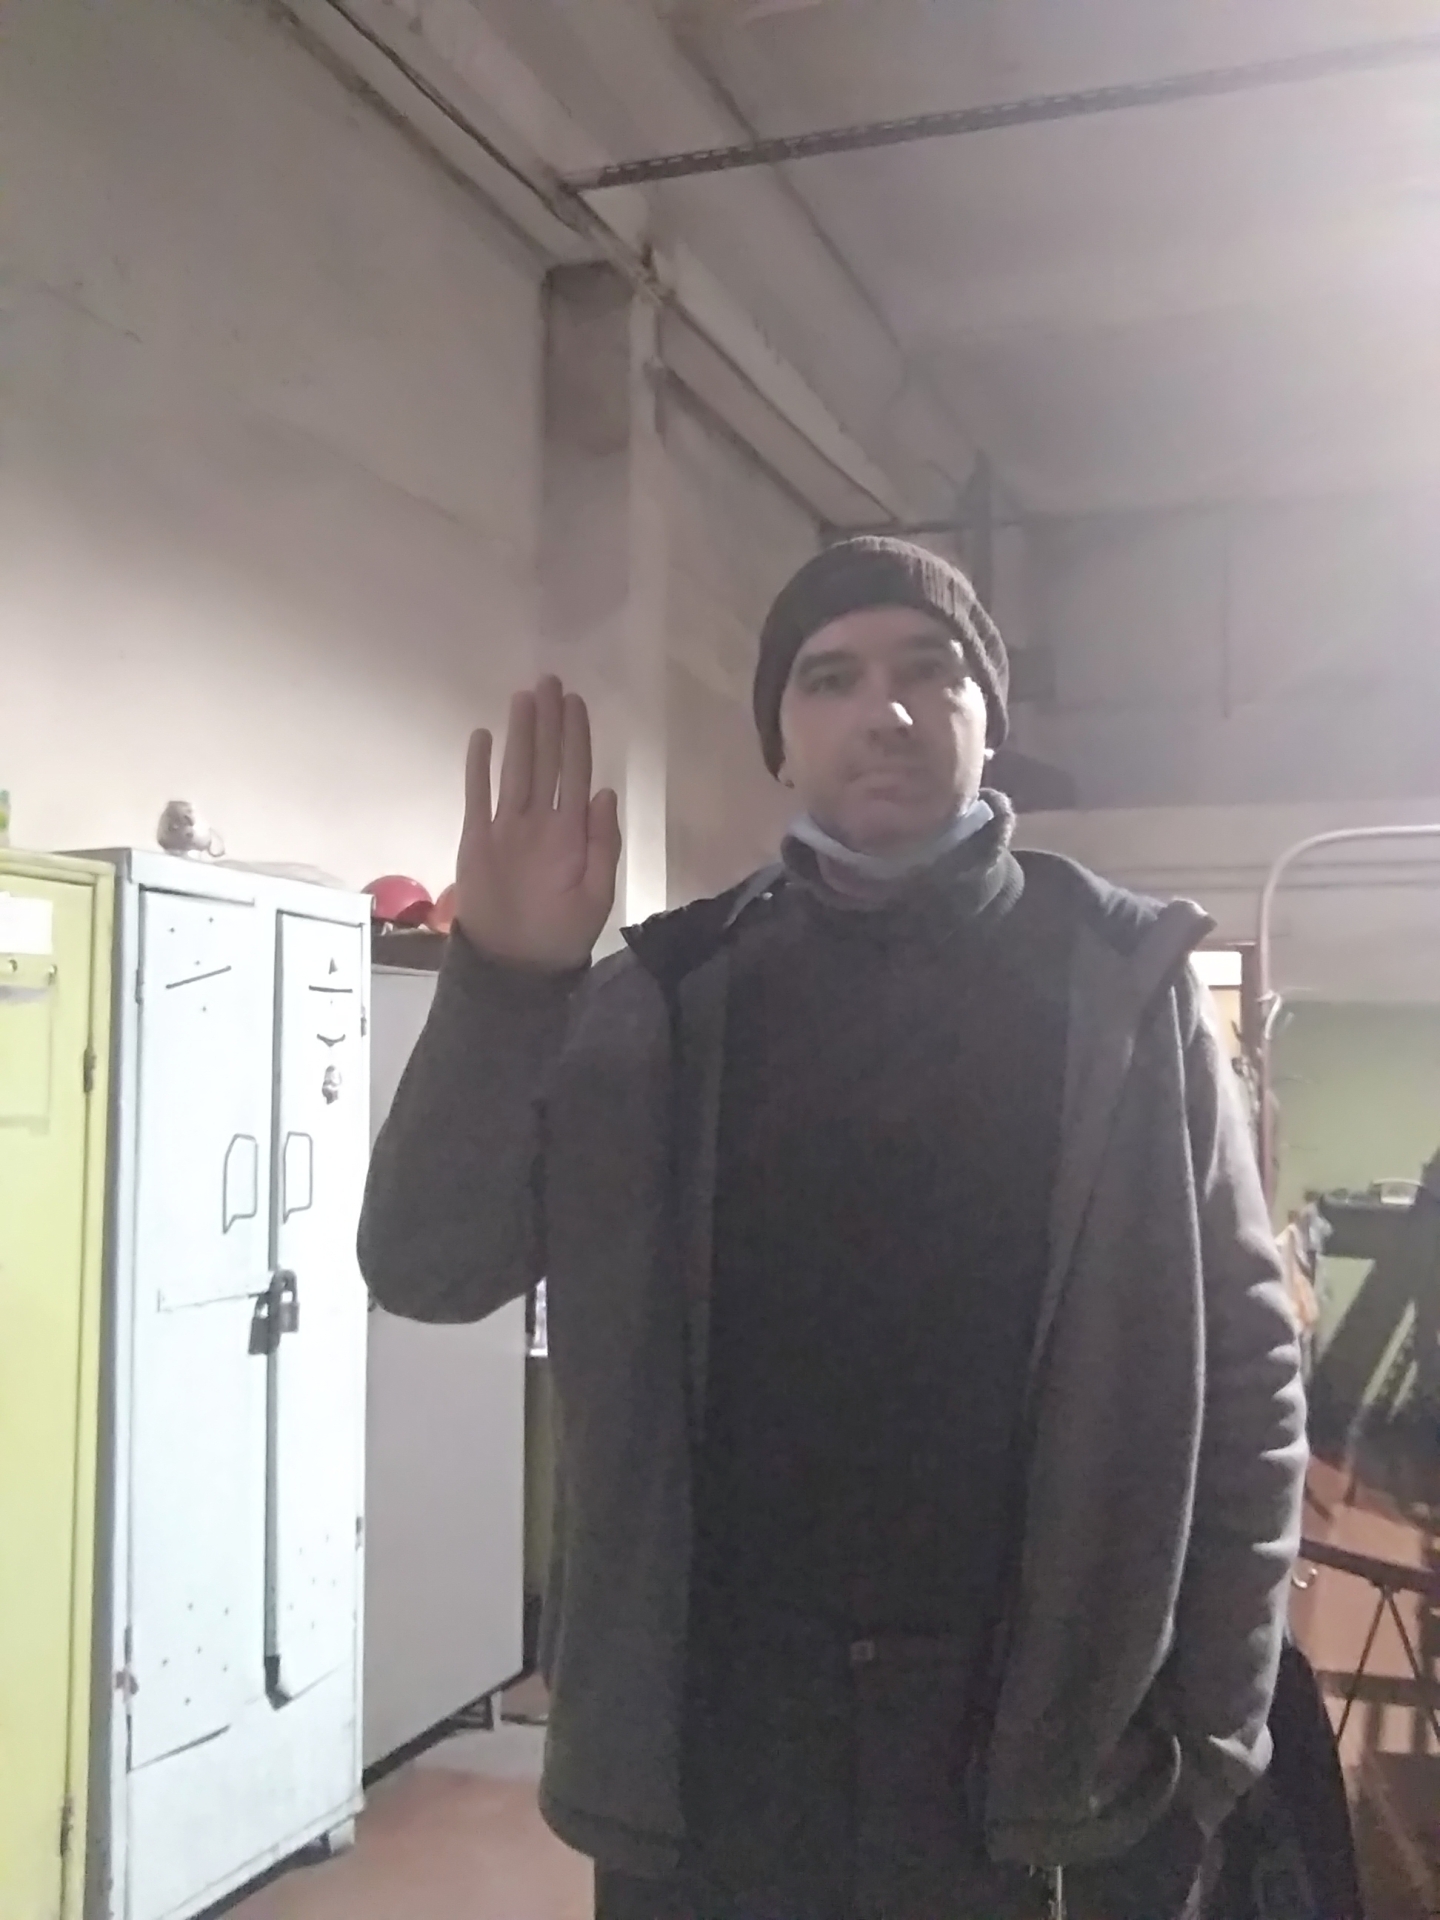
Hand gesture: stop